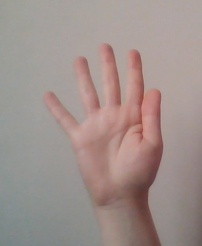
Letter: sheen